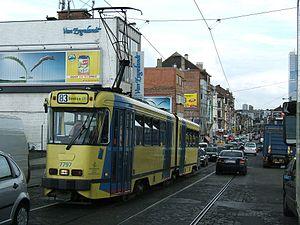
L'ancienne ligne du tram de Bruxelles était une ligne de tramway, circulant uniquement en soirée après 20h00 ayant a été créée le 30 juin 2008 lors de la dernière phase de la restructuration du réseau tram de la STIB. Elle reliait Berchem Station à Montgomery via la Gare du Midi. Elle fut supprimée le 23 février 2015. Le numéro 83 est maintenant donné à une ligne de bus reliant le Heysel à la gare de Berchem-Sainte-Agathe, dans le nord-ouest de Bruxelles.
Le tramway de Bruxelles est un système de transport en commun, composé de dix-huit lignes, d’une longueur totale de 215 kilomètres, qui fonctionne en Région de Bruxelles-Capitale, depuis le 1ᵉʳ mai 1869, située en Belgique. Certaines de ces lignes empruntent le prémétro de Bruxelles.